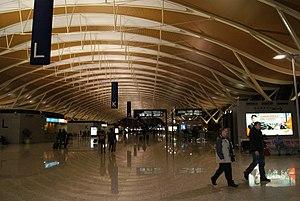
L'aéroport international de Shanghai-Pudong est l'un des deux aéroports internationaux de la municipalité de Shanghai et un important centre d'aviation de la Chine.